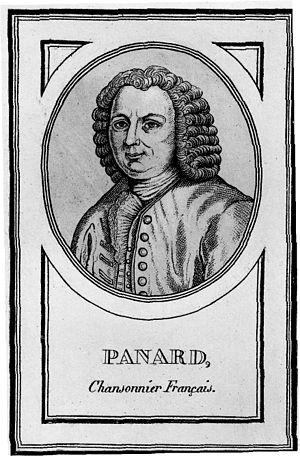
On donne le nom de genre grivois aux poésies qui chantent le vin et l’amour avec joyeuse humeur et sans vergogne.